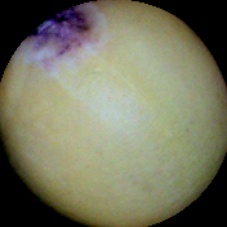
Label: Spotted